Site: brandenburg
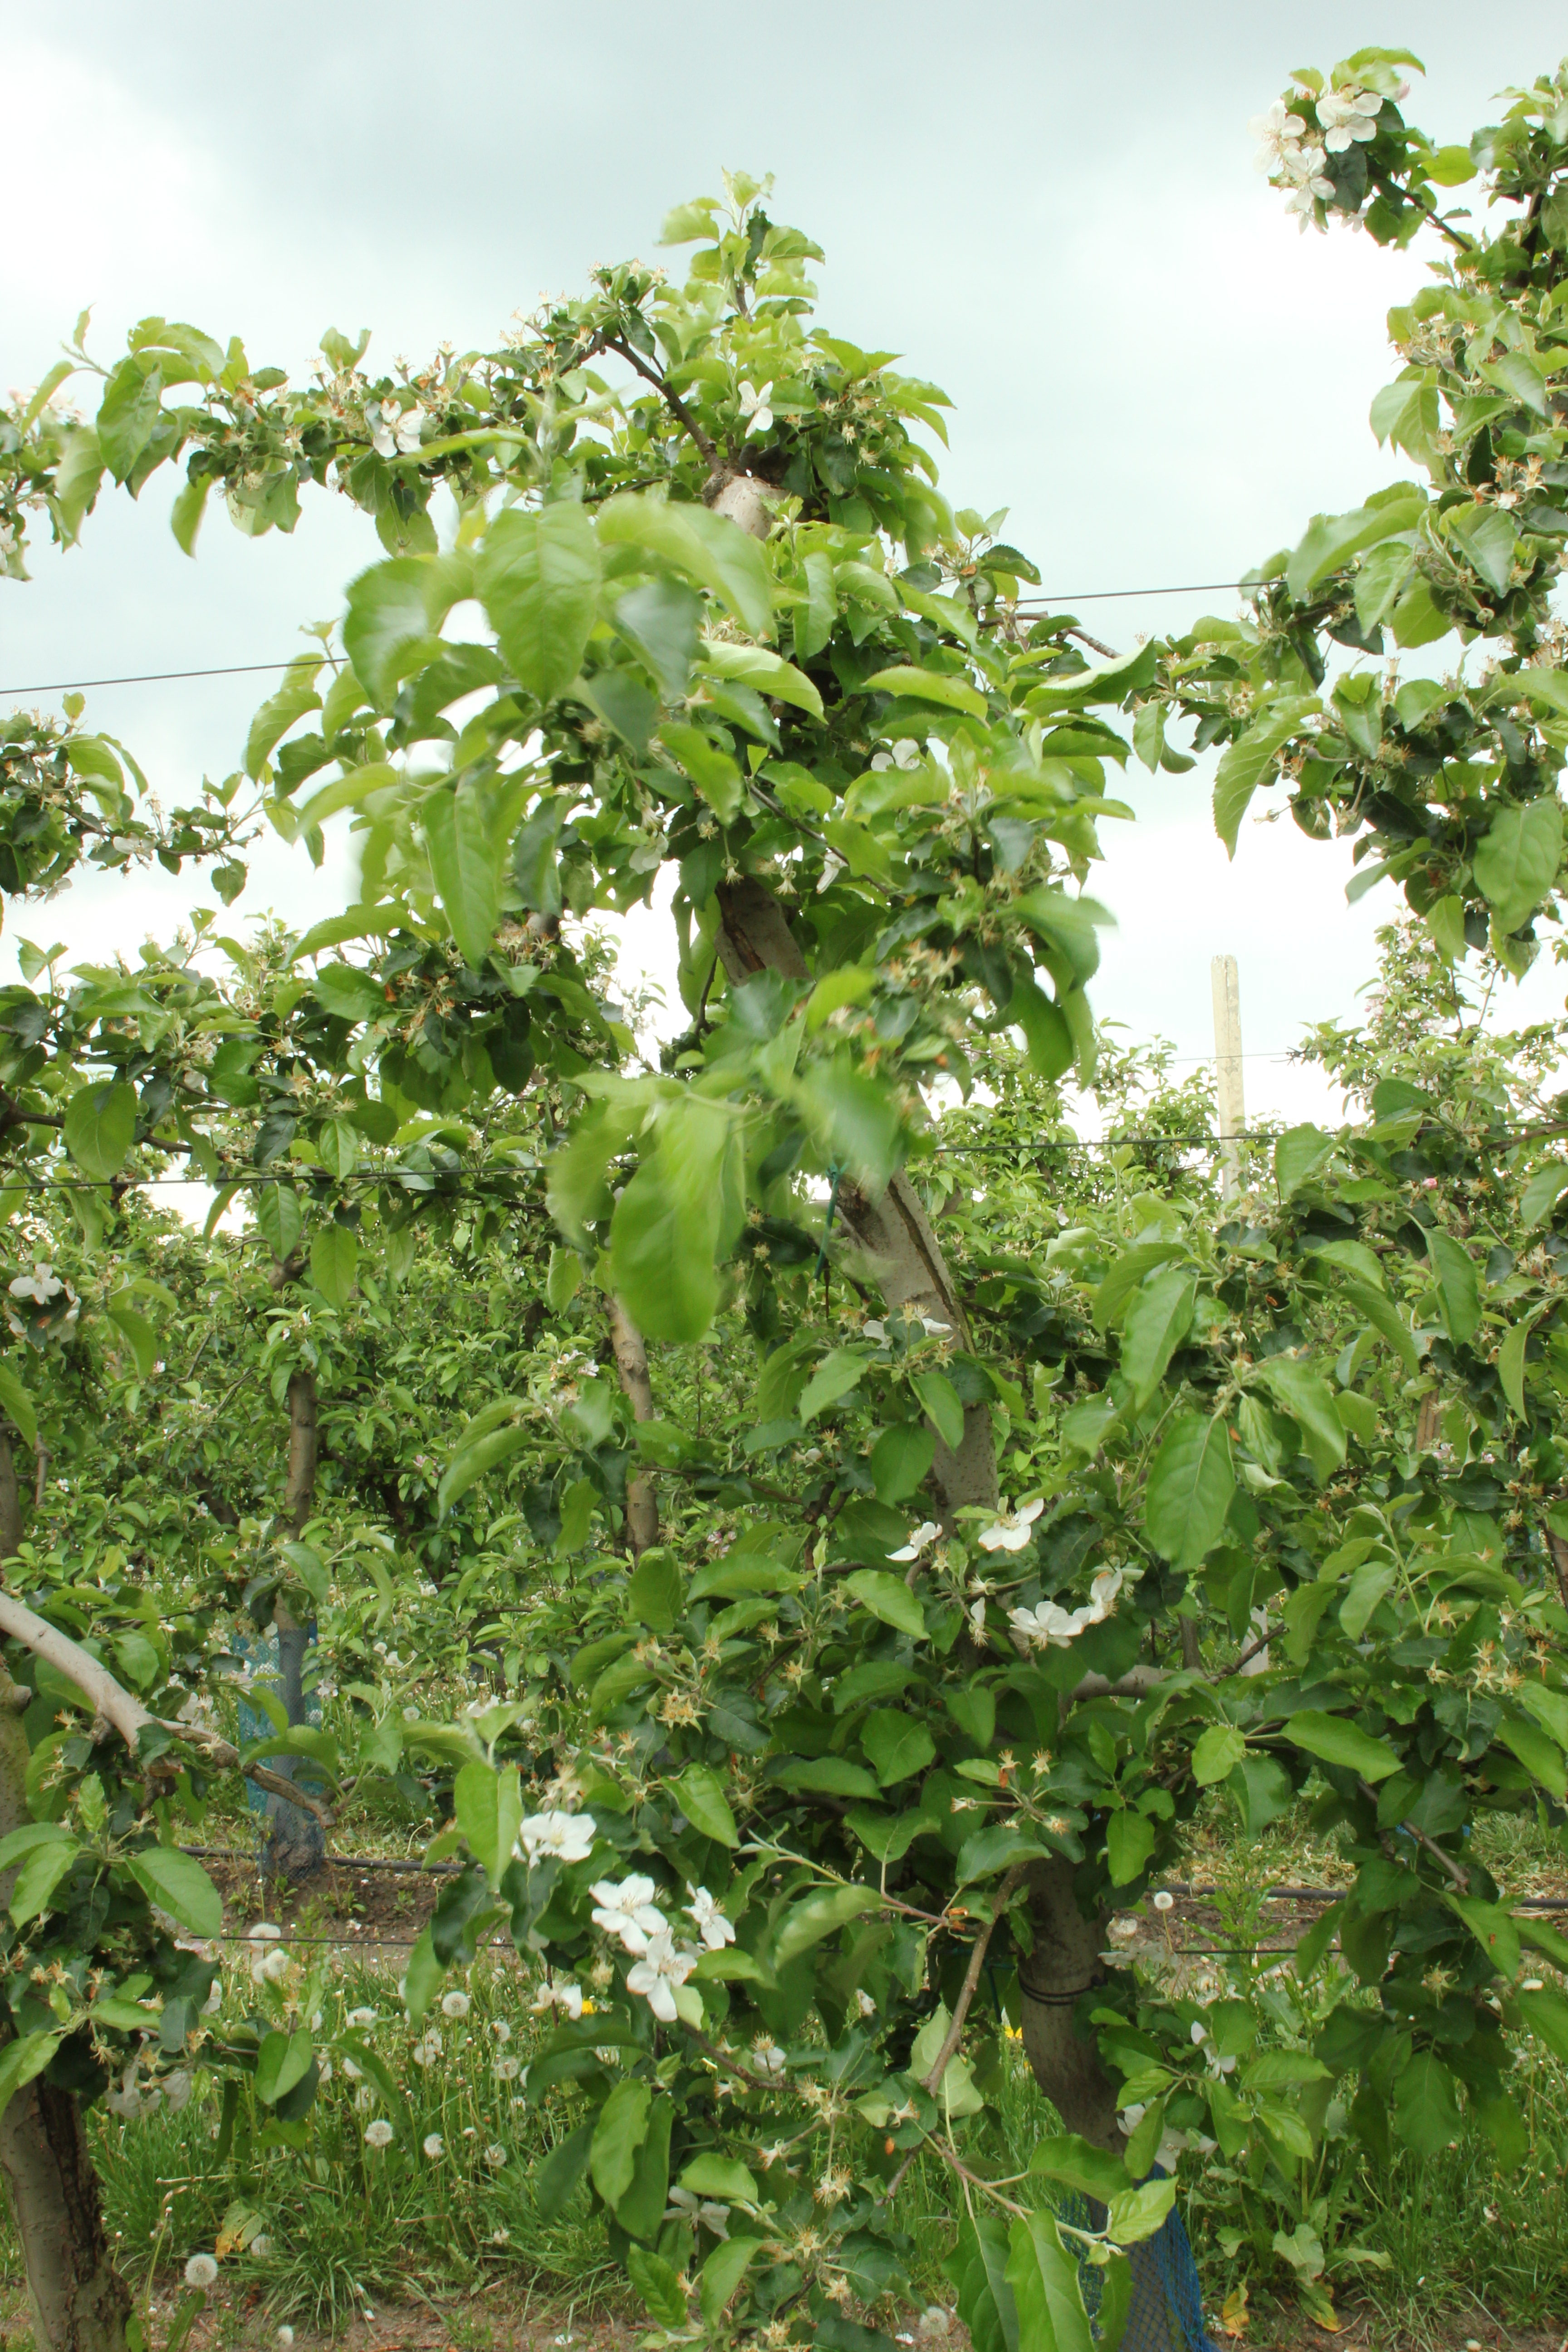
Growth stage (BBCH 67): Flowering